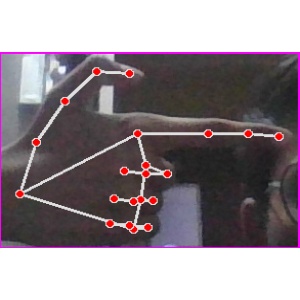
अक्षर: ब